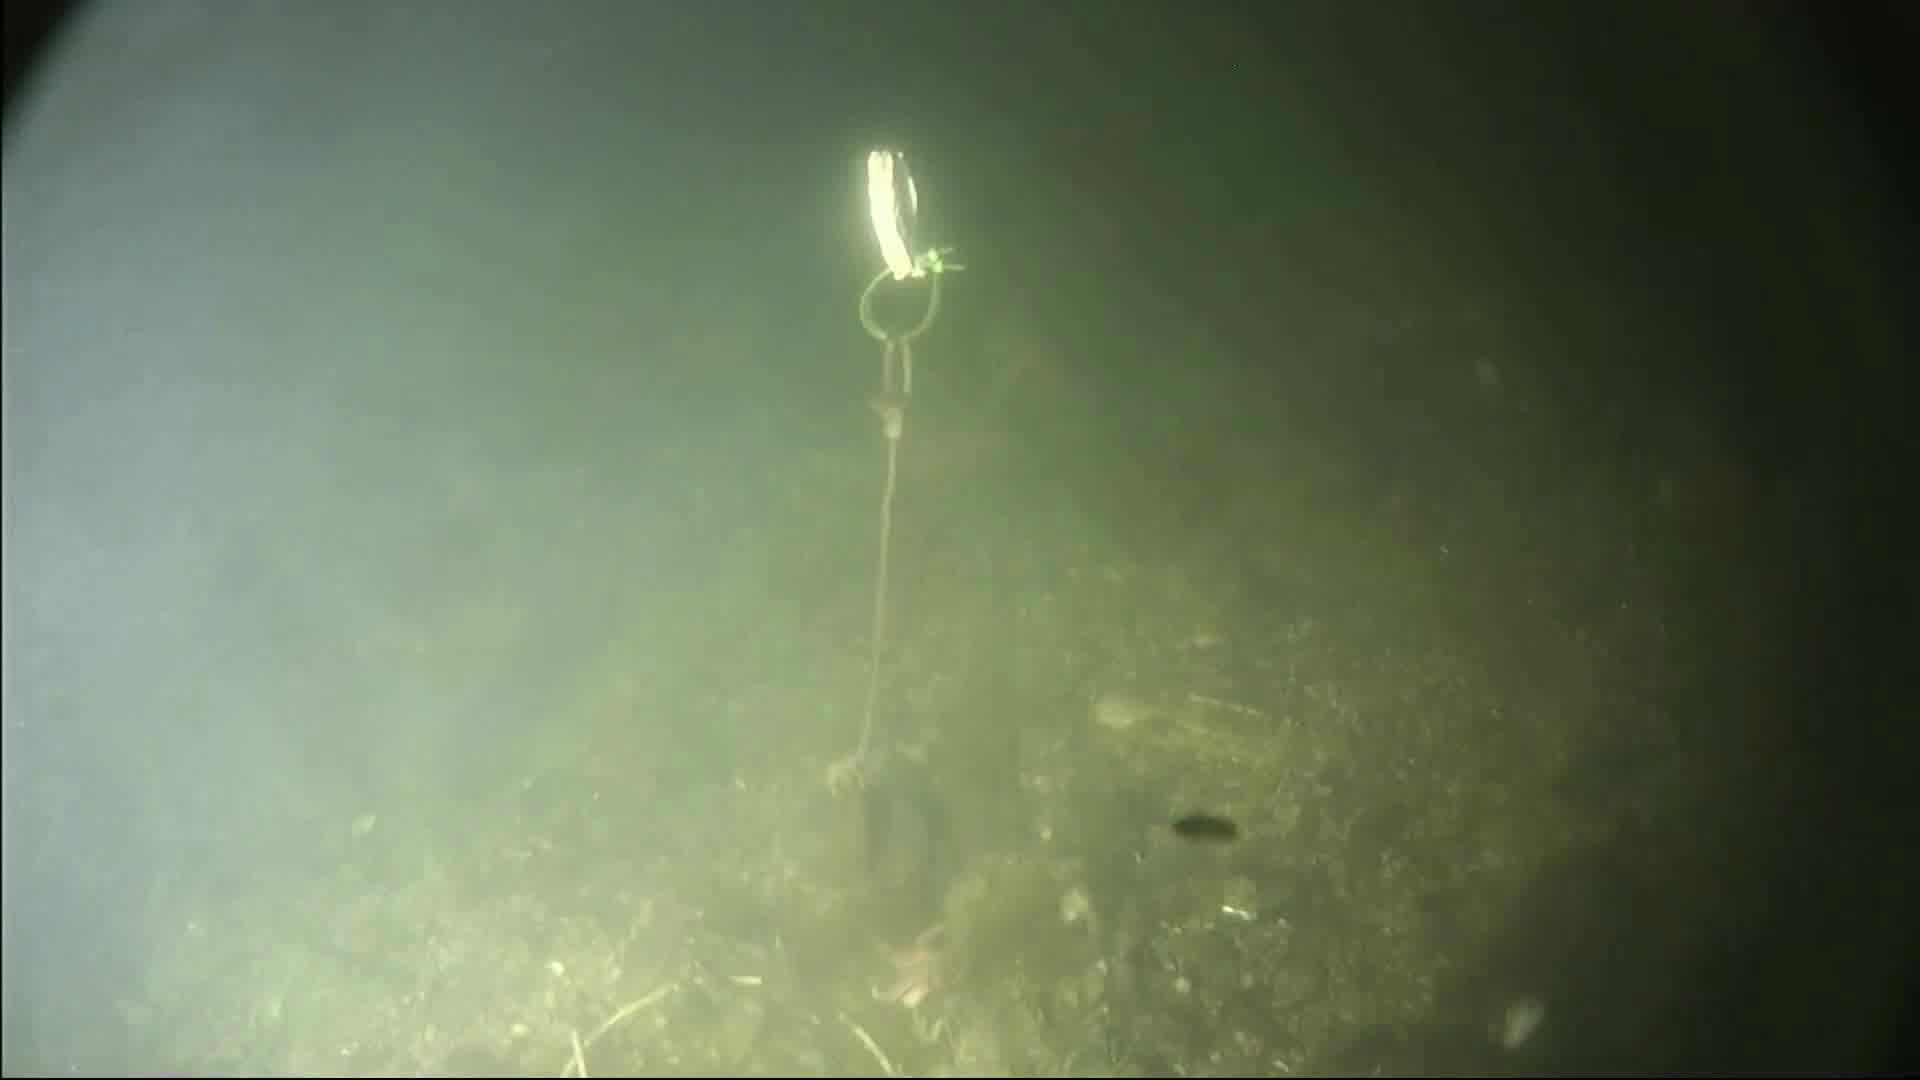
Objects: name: starfish